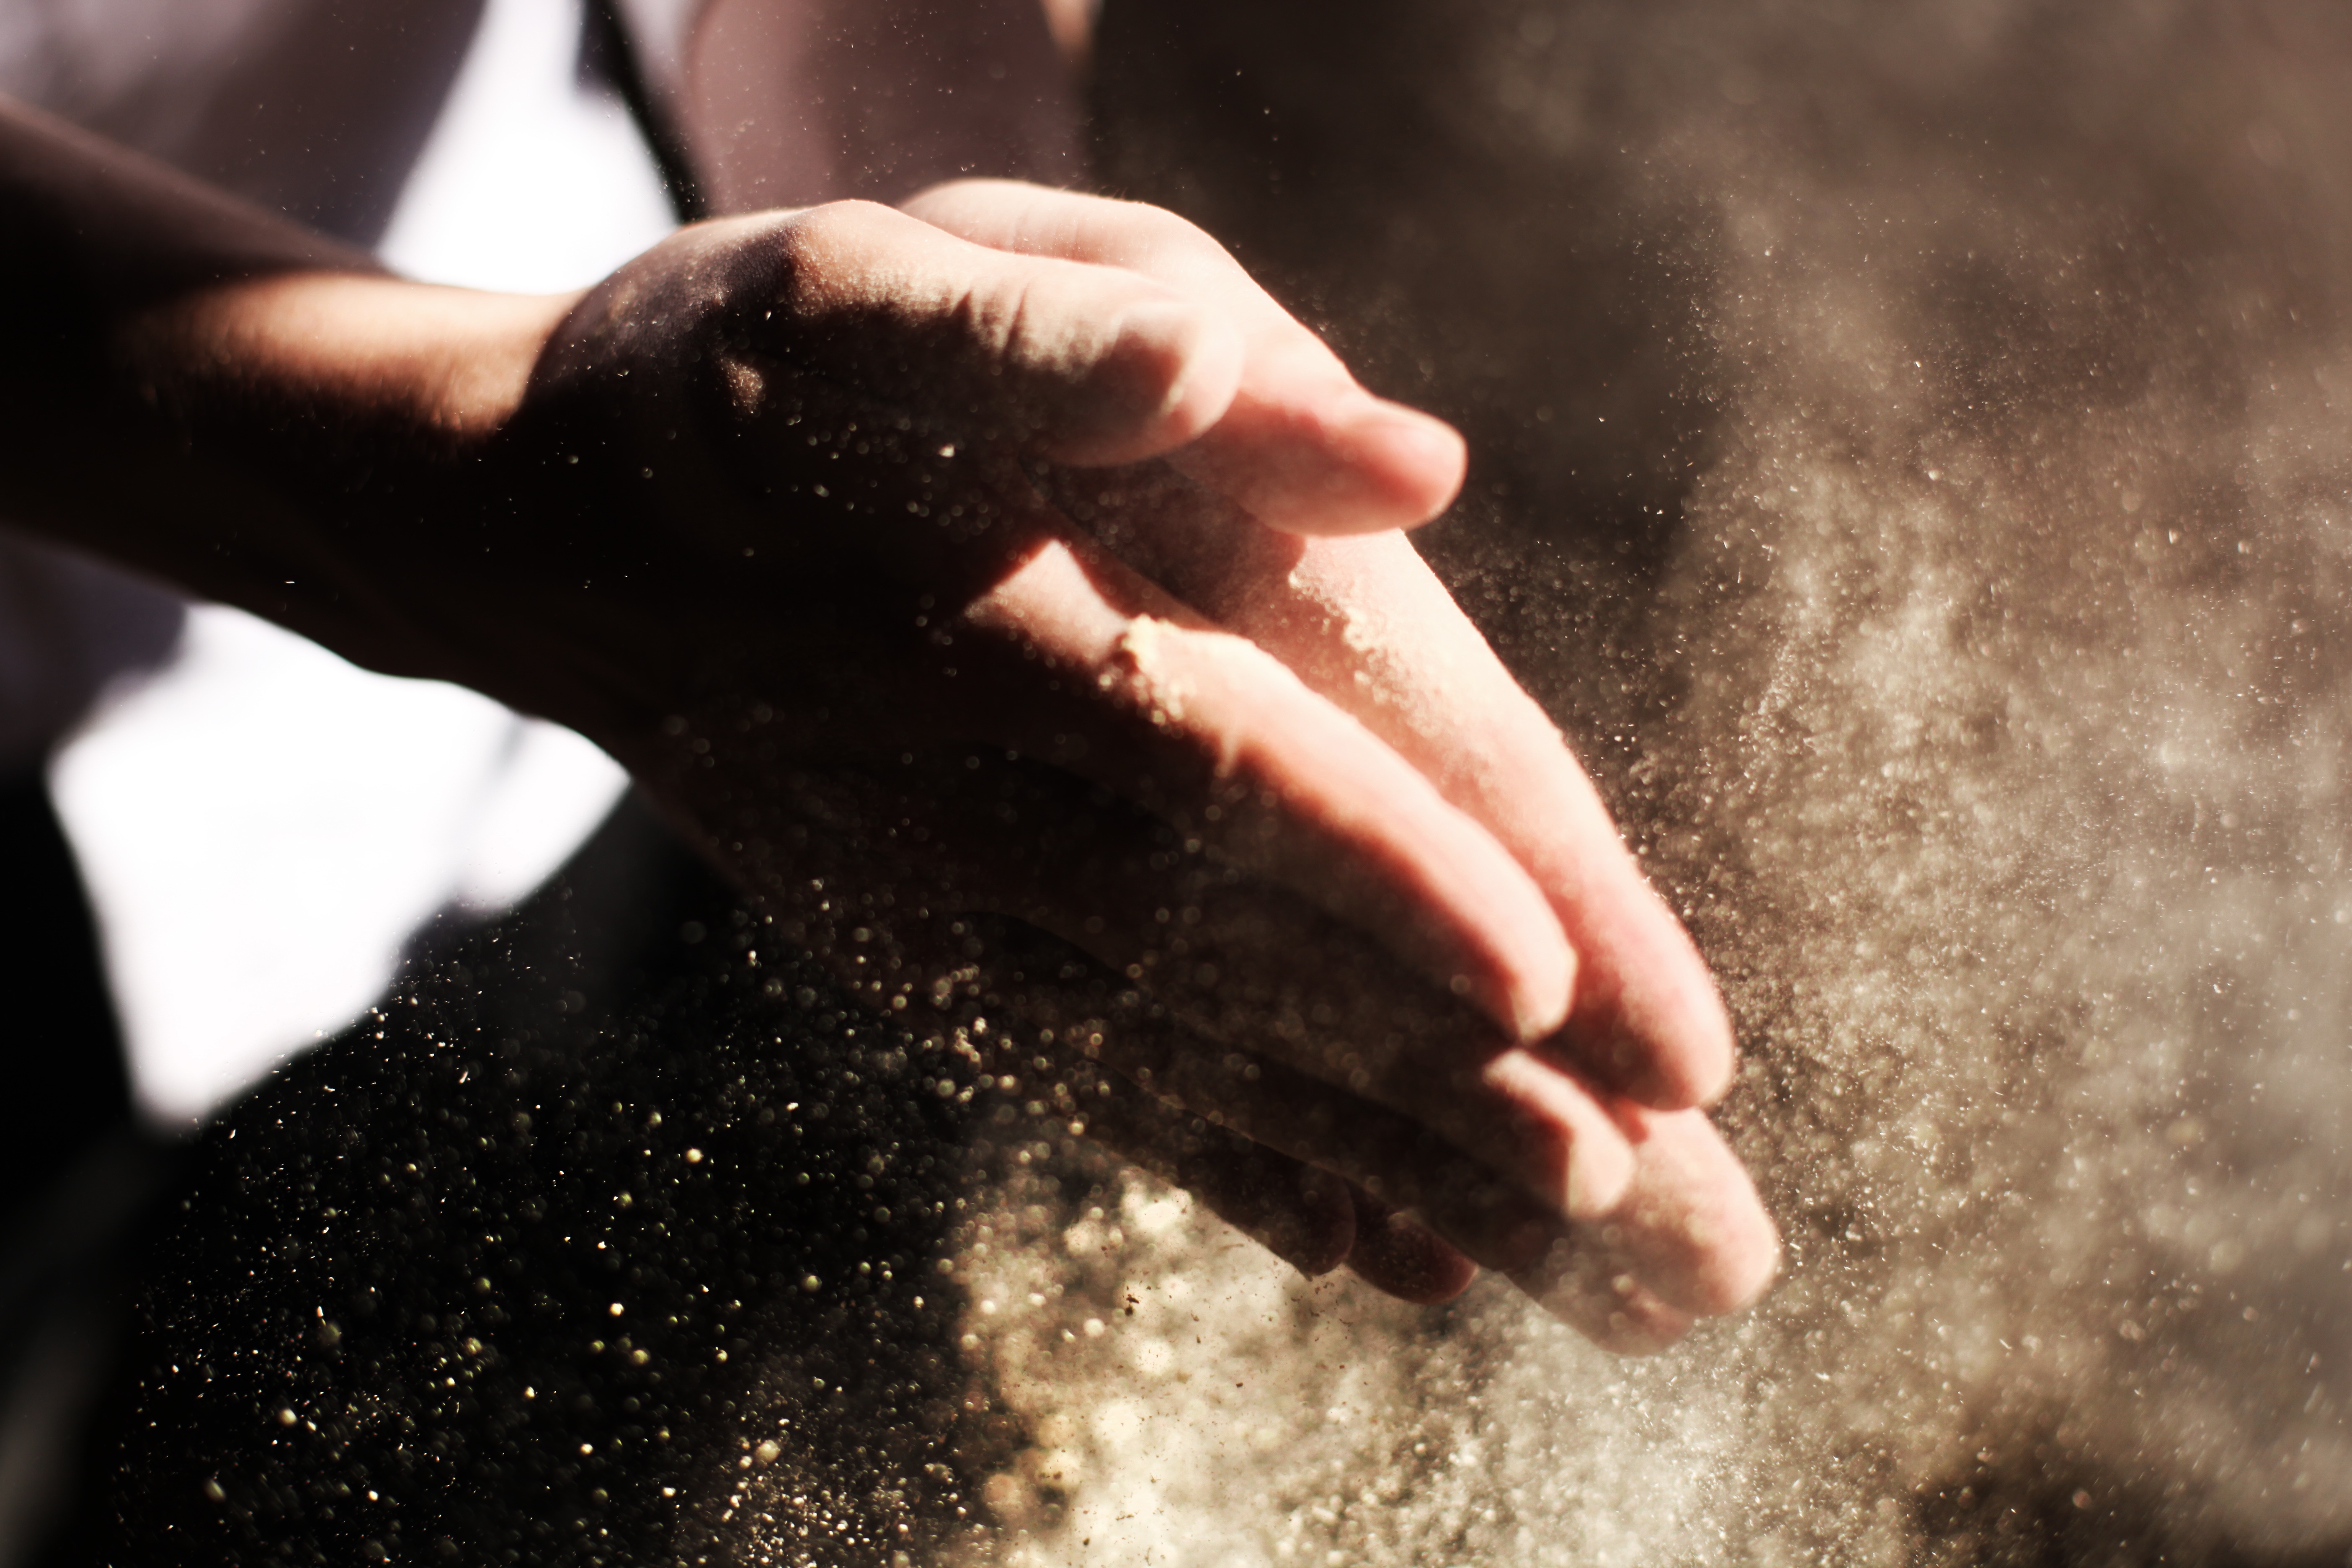
hand, man, person, leg, dust, black, clap, sense